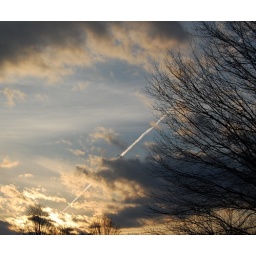
I snapped this from the car window as I was pulling in the driveway this evening.